Jim Weaver (athletic director)

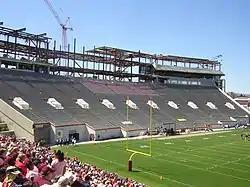
Lane Stadium's 2005 west side expansion project, during the 2005 Spring Game

Following a brief tenure as Western Michigan University's director of athletics, Weaver was hired by Virginia Tech to replace the departing Dave Braine. Under Weaver, Virginia Tech's athletic programs moved from the Atlantic 10 Conference to the Big East Conference and eventually to the Atlantic Coast Conference. Weaver also oversaw two major expansions of Lane Stadium in 2002 and 2005. His accomplishments on behalf of the university led to his posthumous enshrinement into the Virginia Tech Sports Hall of Fame.